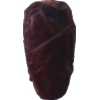
Label: dates